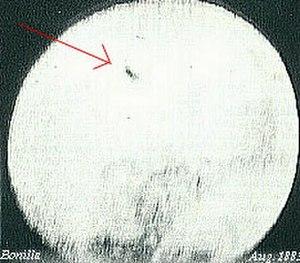
Le 12 août 1883, l'astronome José Bonilla déclara avoir vu plus de 300 objets sombres non identifiés passer devant le Soleil alors qu'il observait l'activité de taches solaires à l'observatoire de Zacatecas, au Mexique. Il a pu prendre plusieurs photos, exposant des plaques humides pendant un centième de seconde. Celles-ci représentent les premières photos d'un objet volant non identifié. Il a été suggéré plus tard que les objets étaient des oies volant haut, alors que la littérature ufologique interprétait les objets comme un vaisseau spatial extraterrestre ou comme un mystère non résolu.